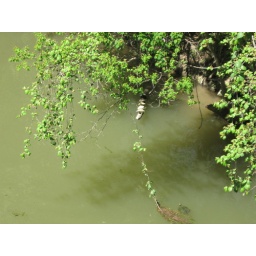
turtle in the water